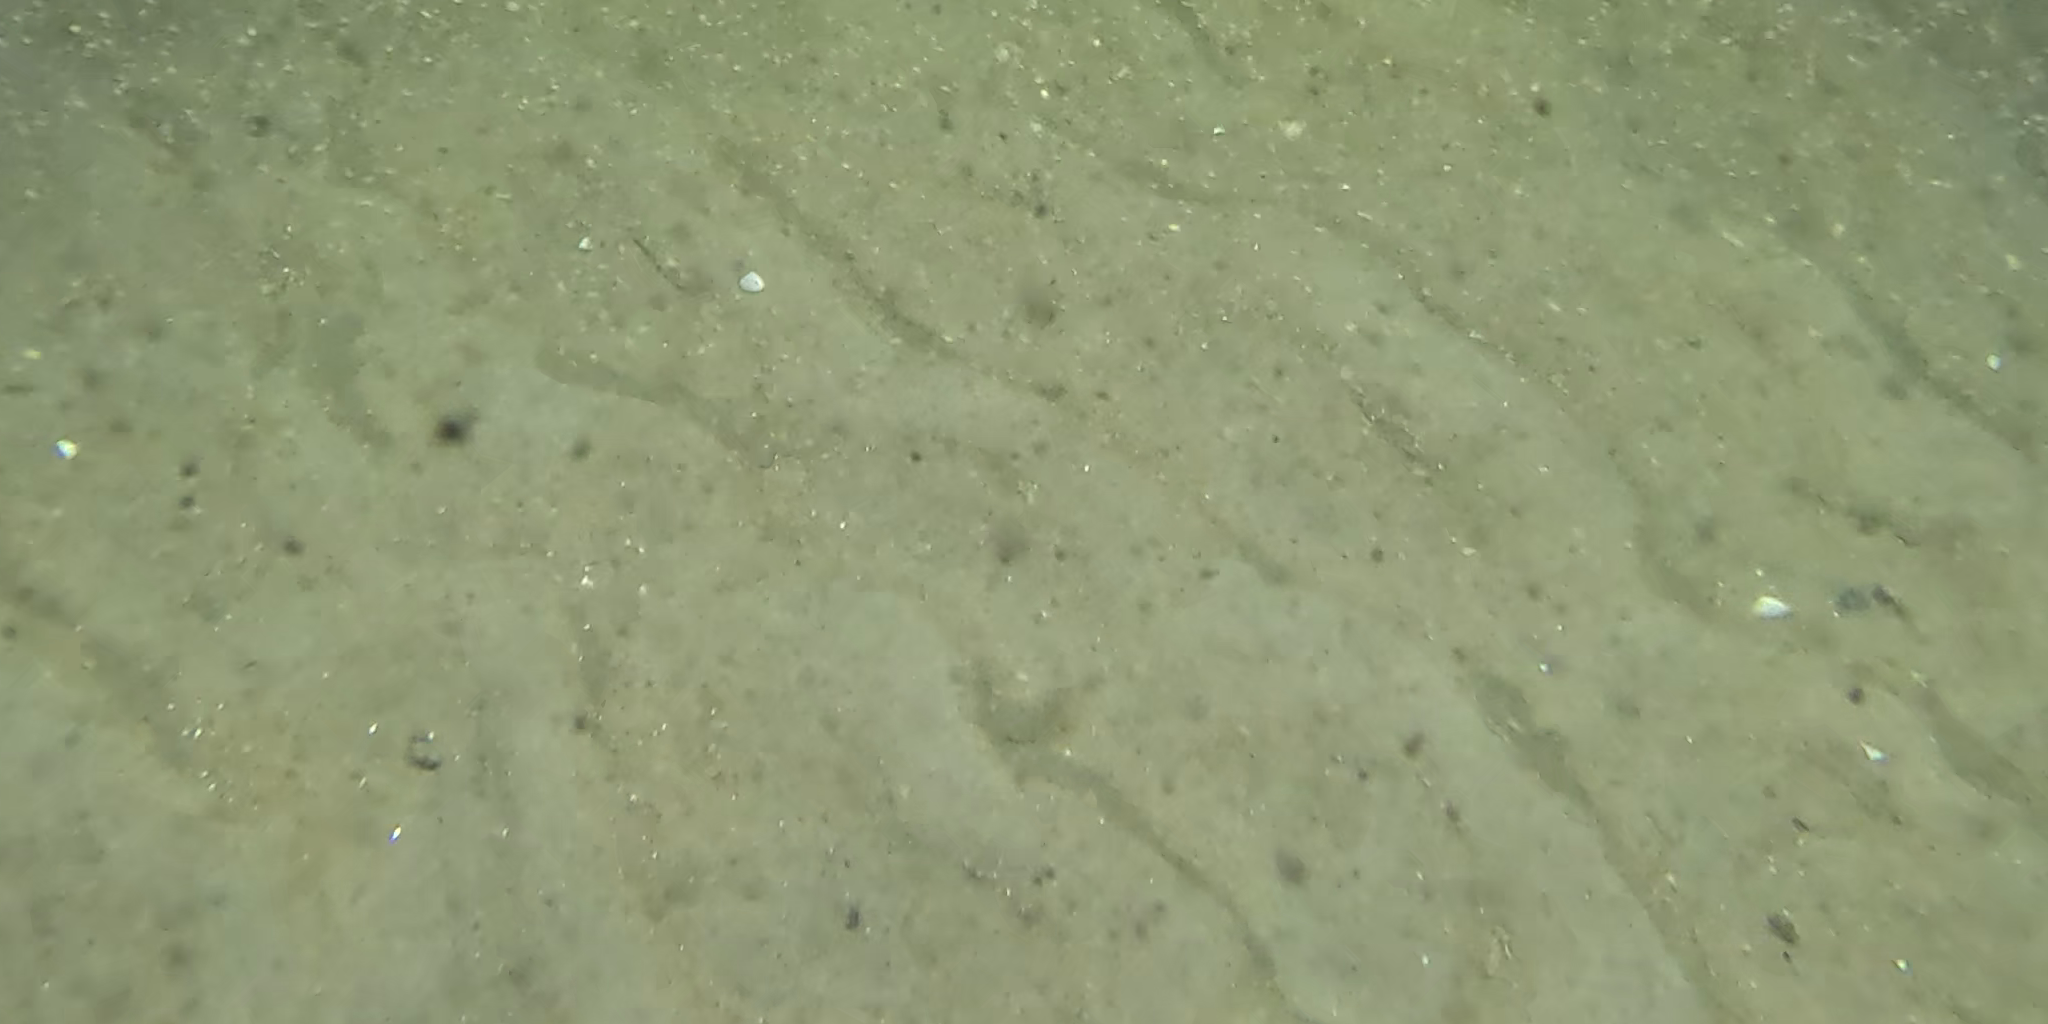
Seabed habitat: sand